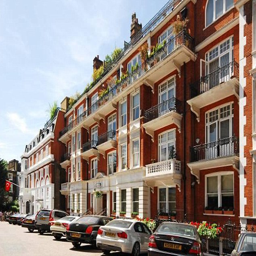
luxurious : the £ 7.5 million property , pictured , was supposedly bought by his elderly mother for £ 25,000